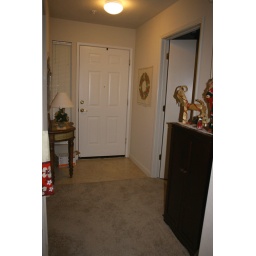
Small lamp table by the door, an embroidered wreath (from my mom), and Scandinavian Christmas ornaments complete the Christmasy feeling.